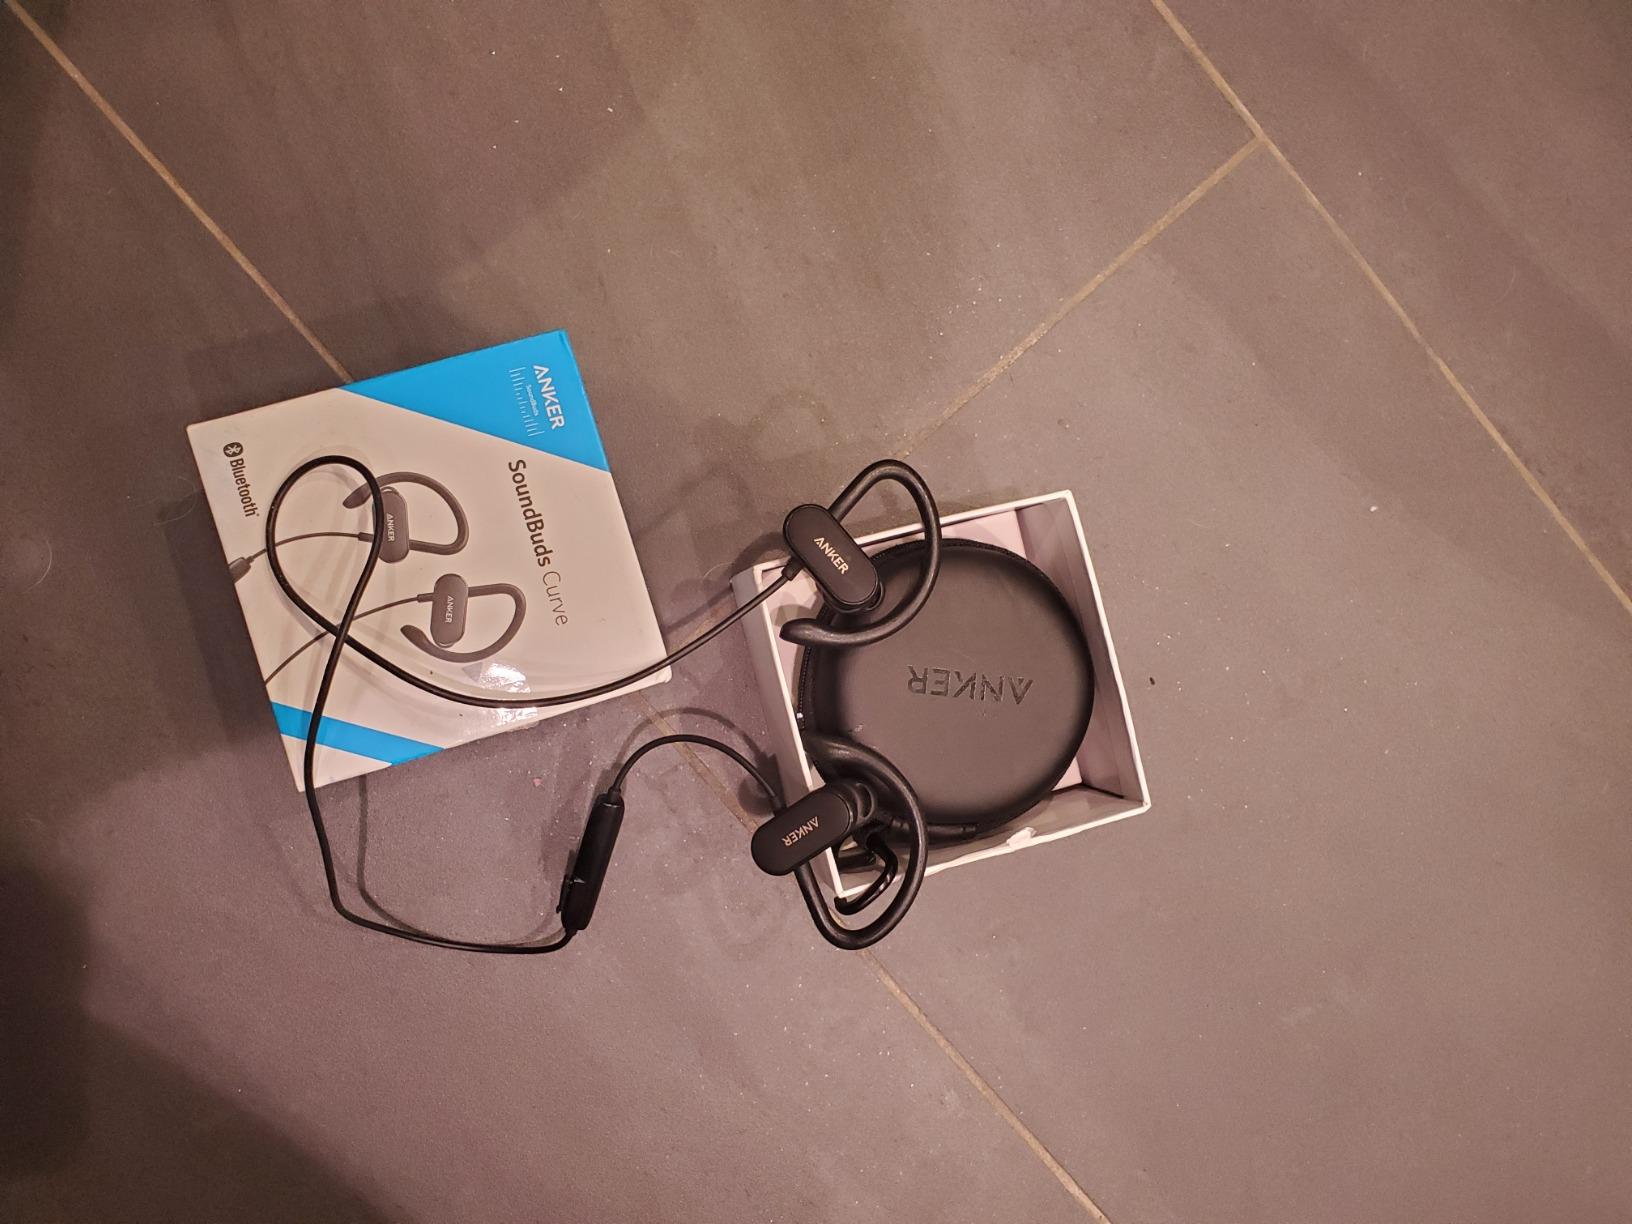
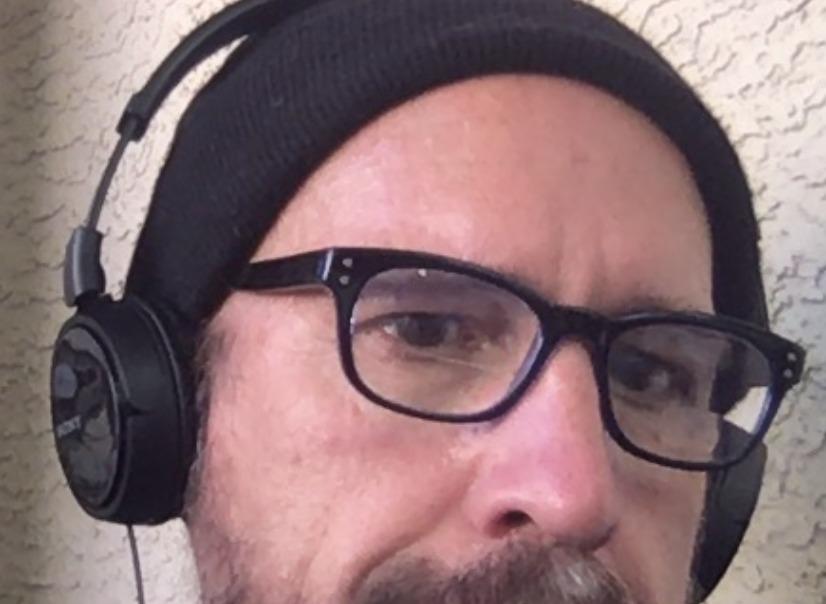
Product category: headphones
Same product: no